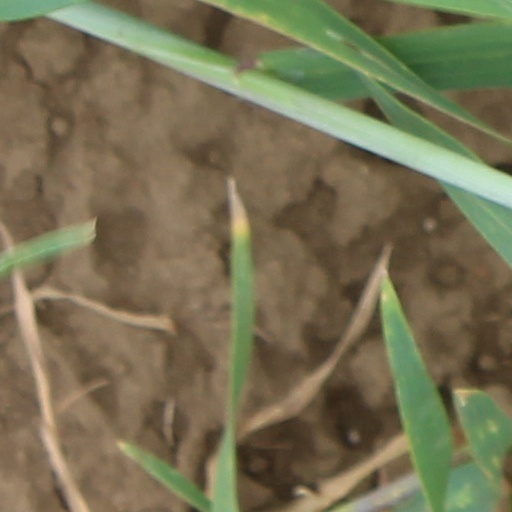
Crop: wheat